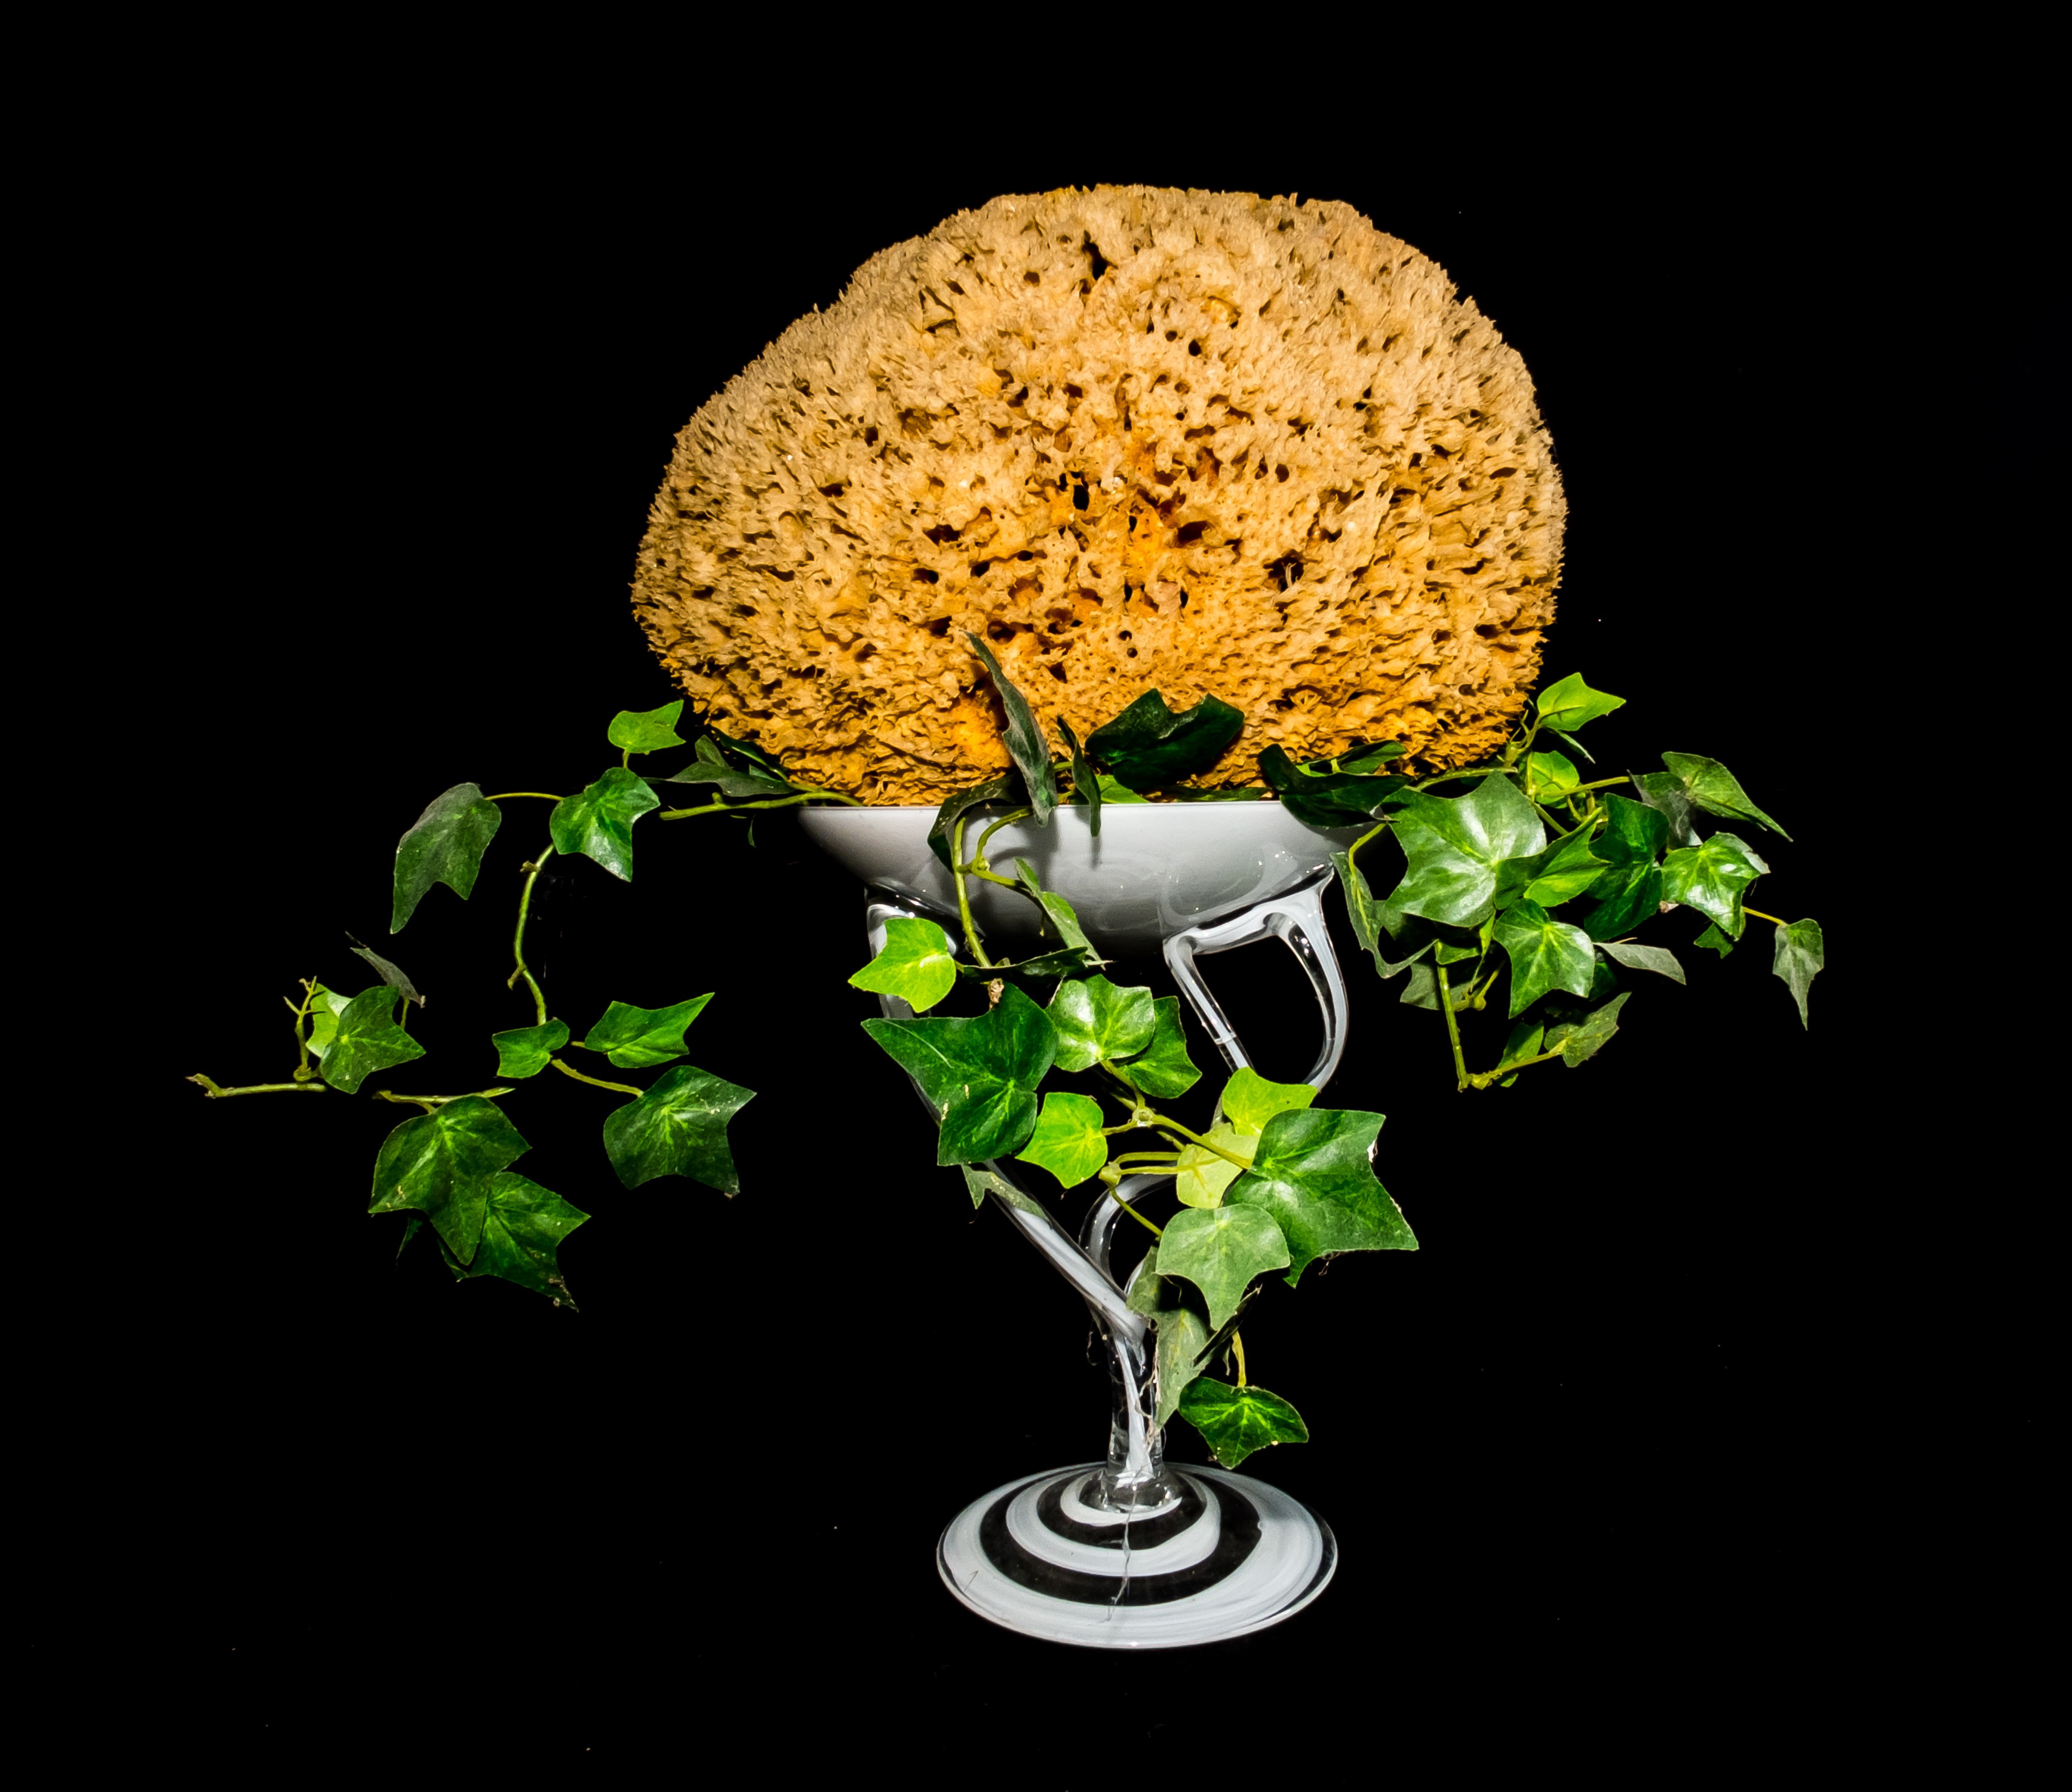
plant, leaf, flower, decoration, ivy, yellow, flora, illustration, organ, glass bowl, flowering plant, land plant, natural sponge